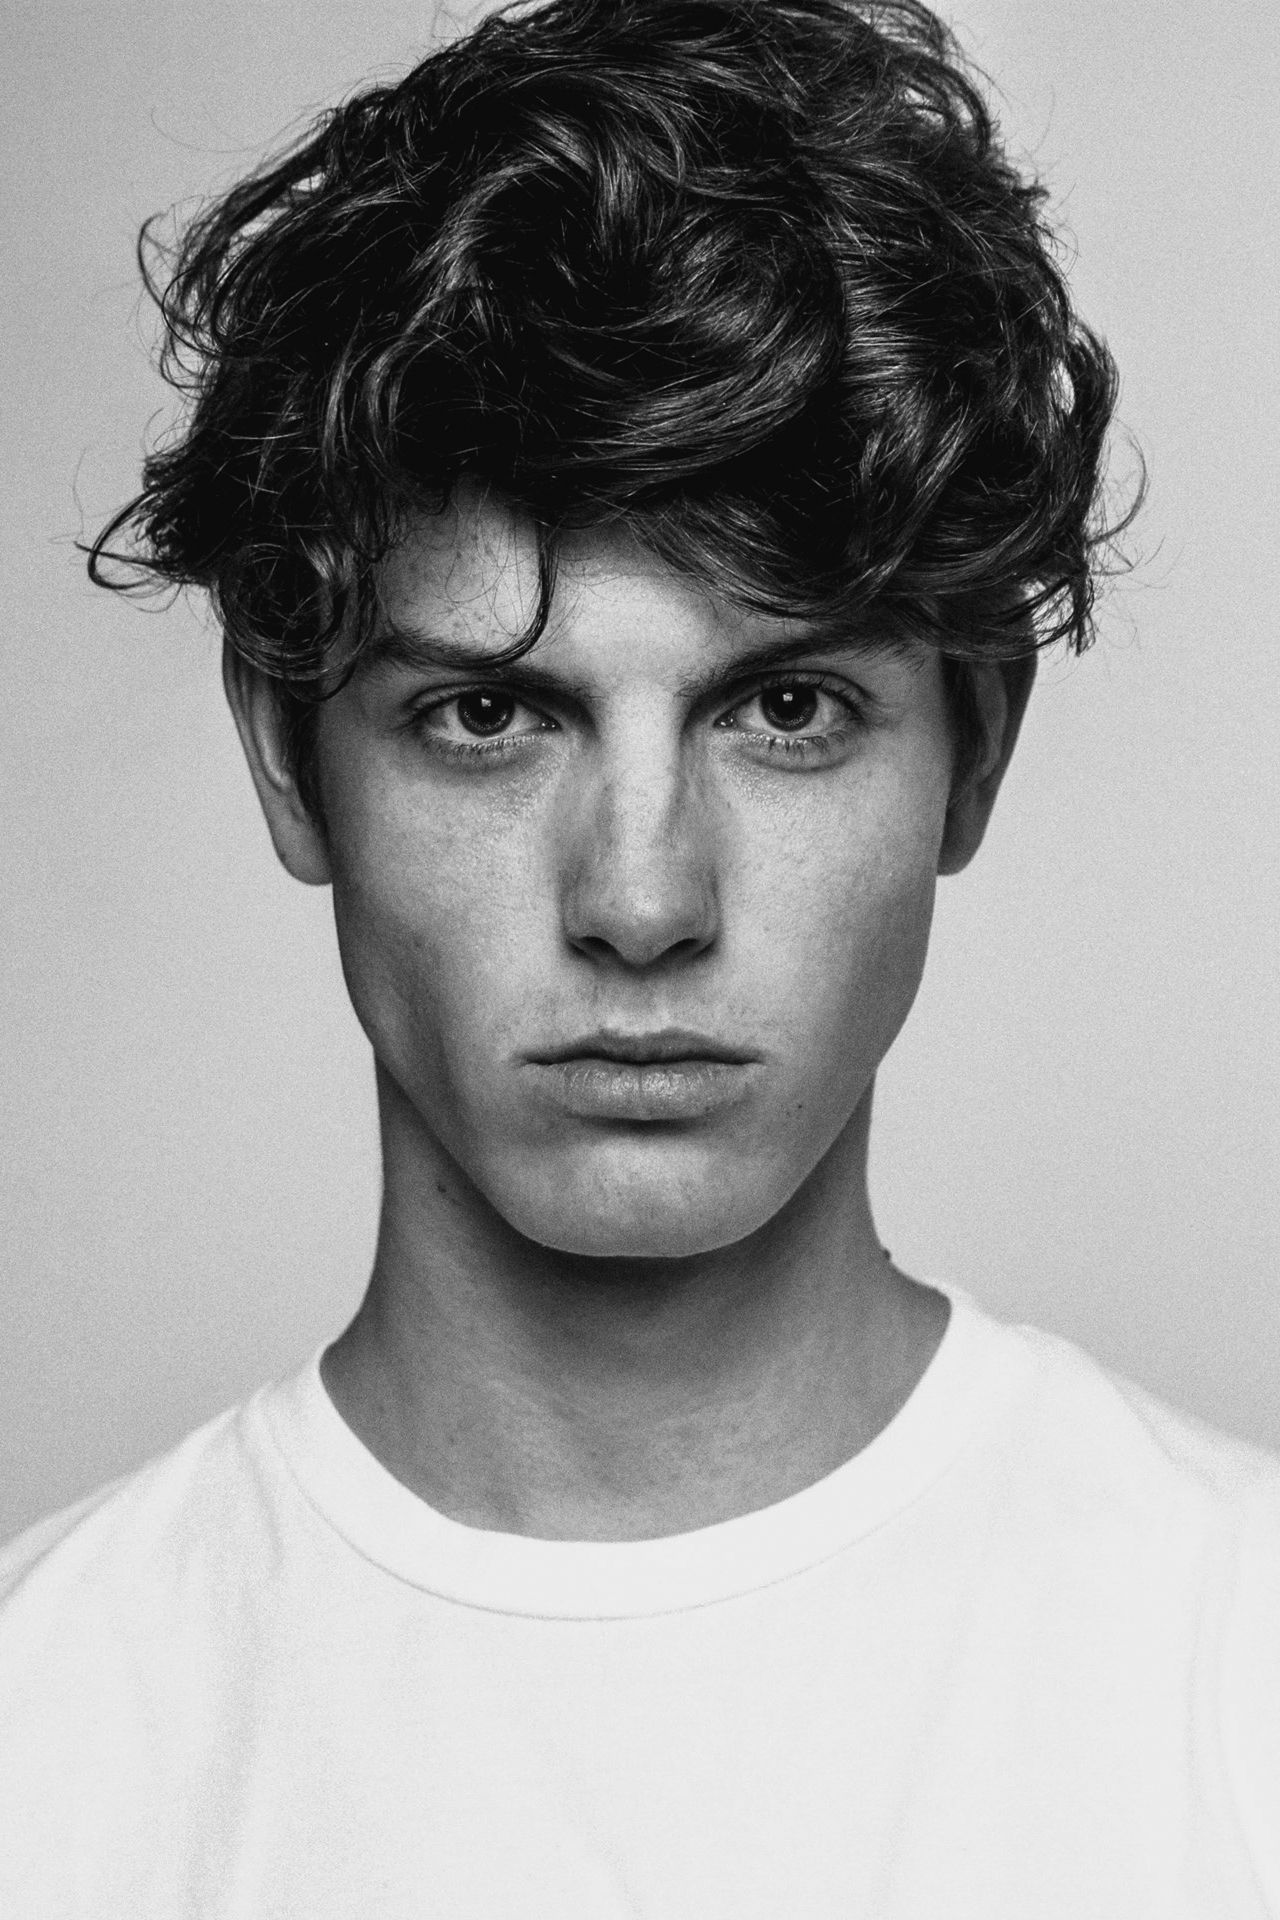
Gender: men